Olav Roots

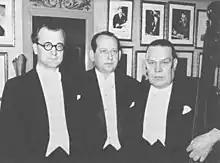
Conductor Olav Roots, composer Eduard Tubin and double-bassist Ludvig Juht in Stockholm Concert Hall in 1947

Roots was born in Uderna. He studied at the Music School of Tartu from 1923 to 1928, studying piano with Artur Lemba and composition under Heino Eller with musicians such as Eduard Tubin, Eduard Oja, Alfred Karindi and Karl Leichter. He then studied at the Estonian Music Academy in Tallinn, where he subsequently taught piano and music theory until 1935. In addition, he completed his piano studies with Alfred Cortot in Paris.